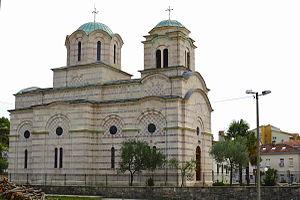
La métropole du Monténégro et du littoral est une juridiction de l'Église orthodoxe au Monténégro, affiliée au Patriarcat de Serbie. Son siège est situé au monastère de Cetinje et sa cathédrale à Podgorica, la capitale du Monténégro. En 2006, elle est administrée par le métropolite Amfilohije.